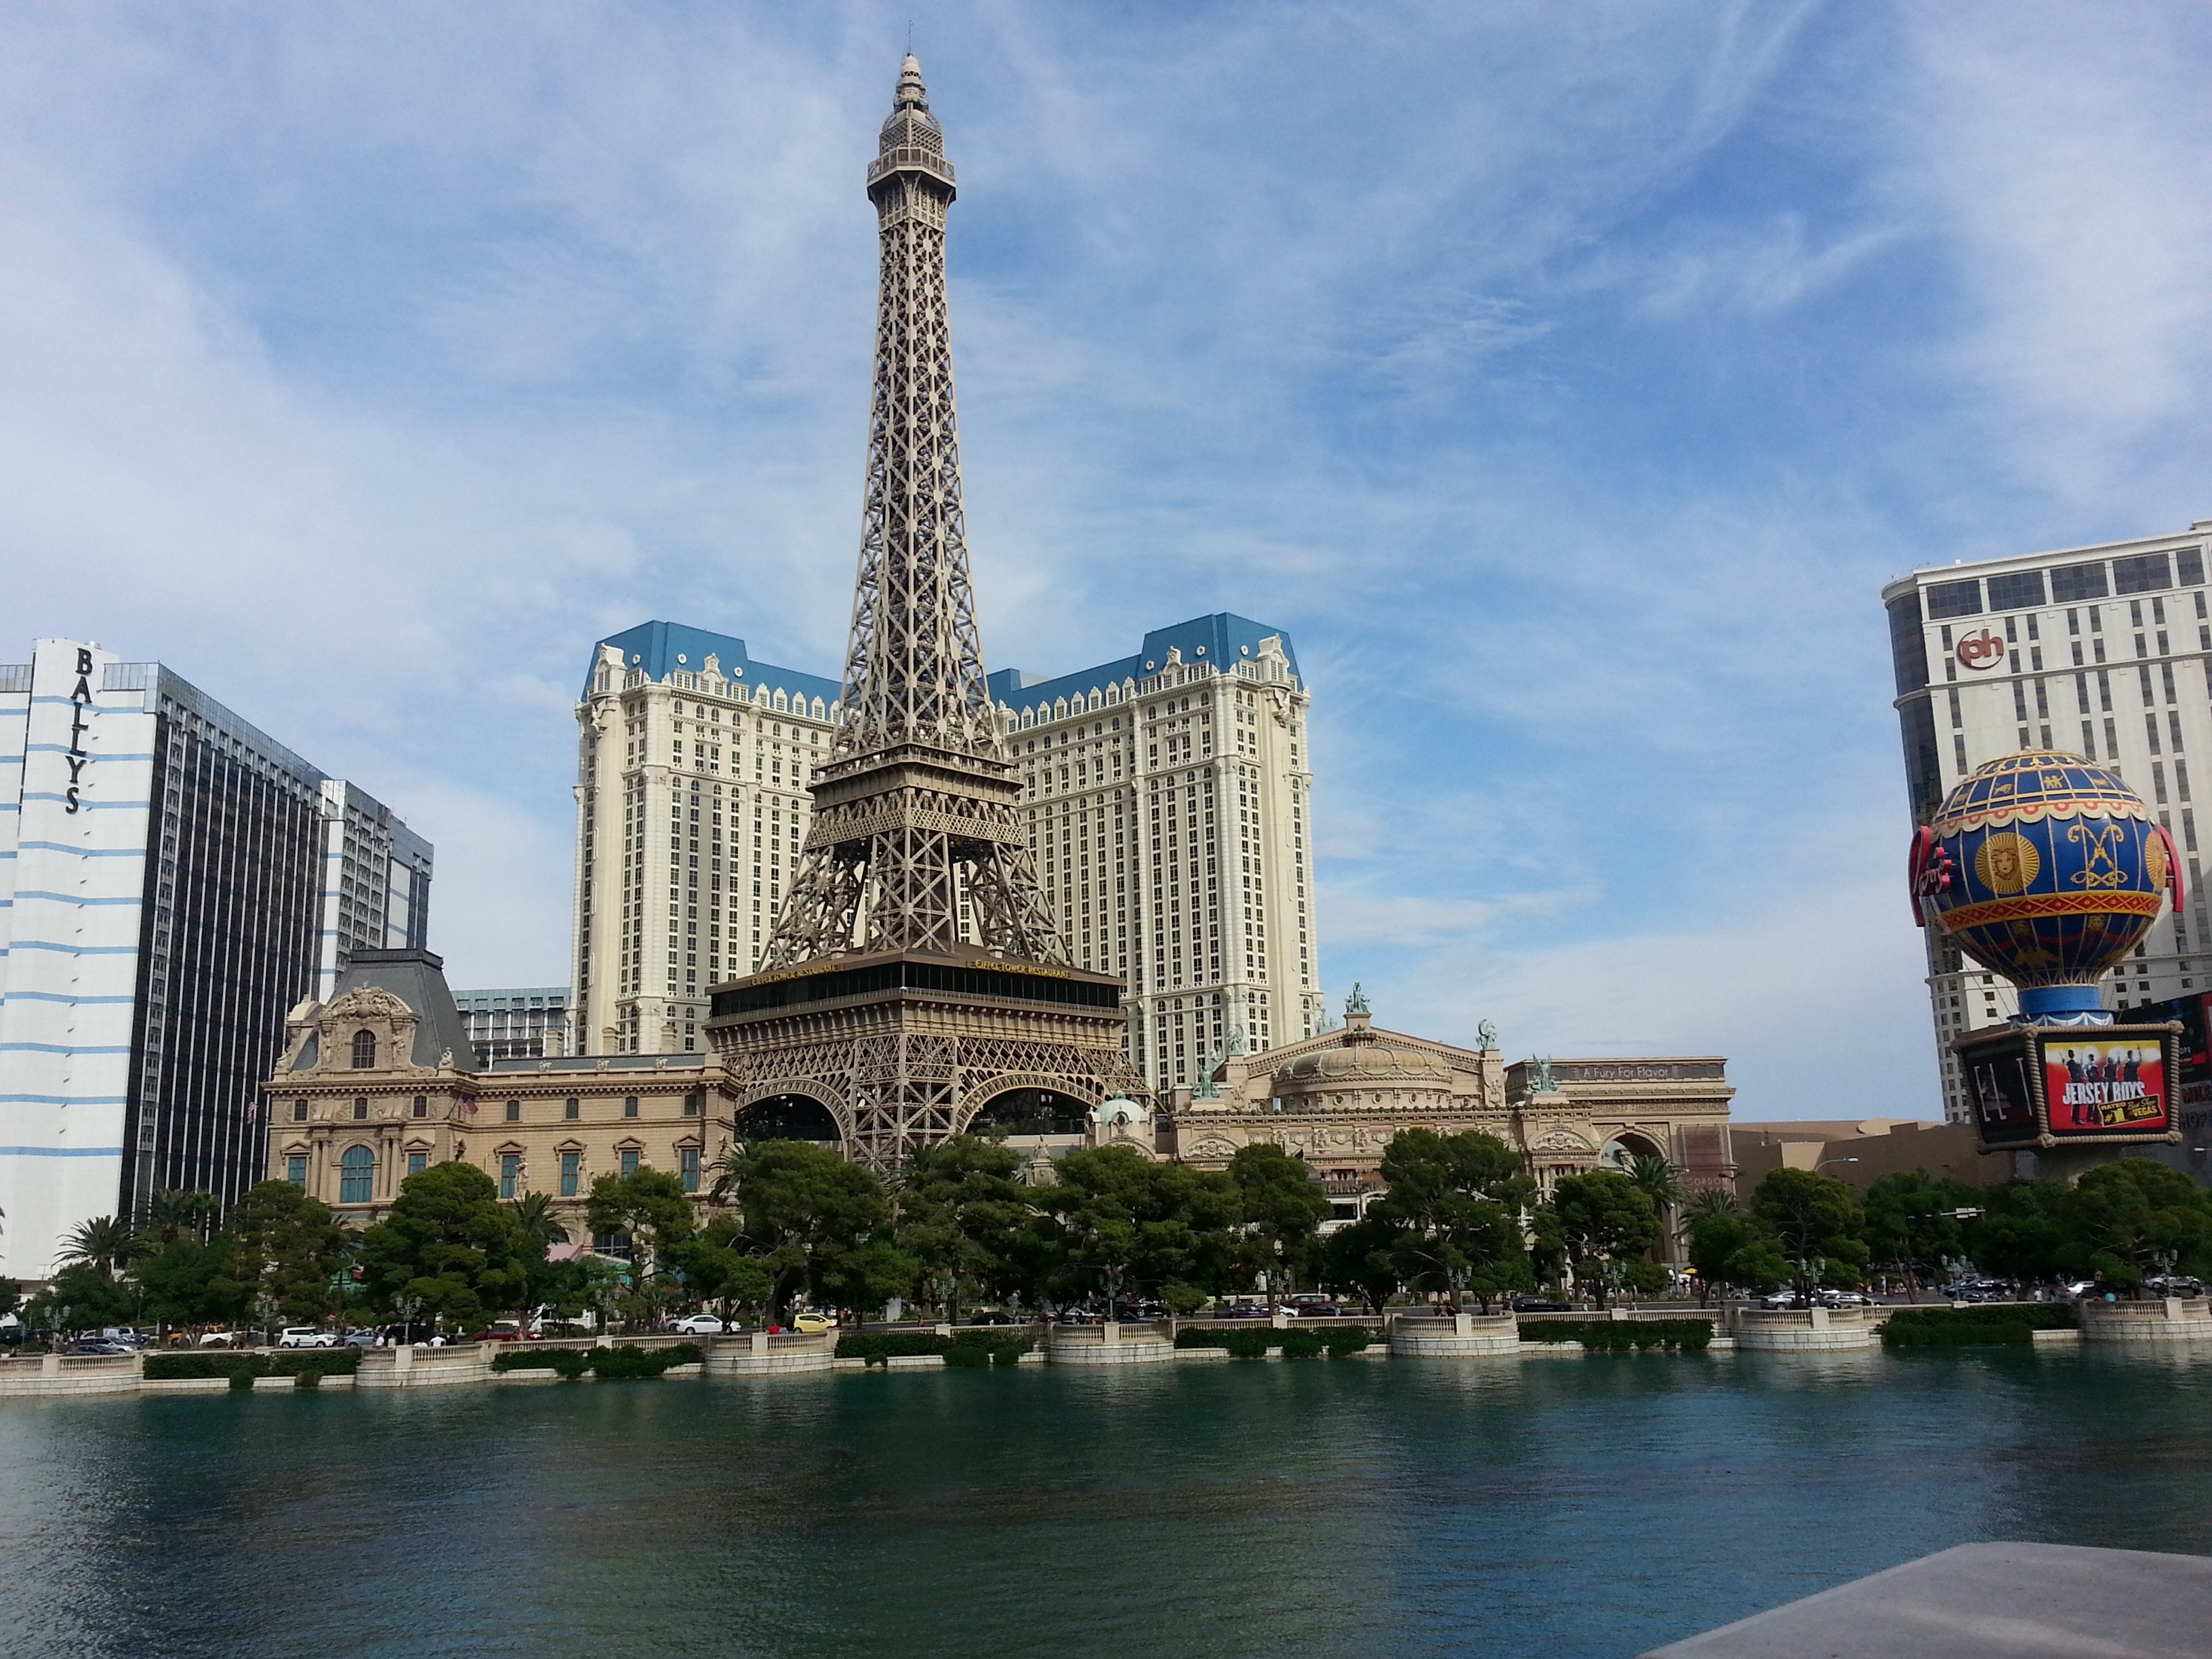
skyline, building, city, eiffel tower, skyscraper, cityscape, downtown, tower, landmark, tourism, tower block, hotel, casino, metropolis, las vegas, tours, paris hotel, urban area